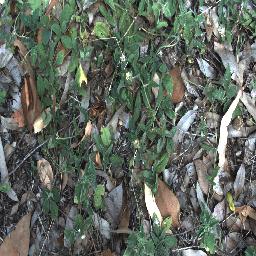
Label: negative